Marina Pombar

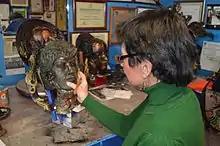
Pombar working on a bust of one of the Beatles at her workshop in Mexico City

In several interviews she stated that she had an interest in beauty and its composition from a young age and had always worked with her hands. However, it was not until later in life that she began an artistic career. She was working as a translator for PEMEX in Mexico when she decided to study art. Initially, she was interested in carving wood, and took a class. The instructor asked the class to copy a piece, and Pombar was the only one who made an exact copy. Despite this, she still did not realize she had talent. She also took some classes for beginners with the Escuela de Artesanías Mexicanas and Academy of San Carlos. At a sculpture workshop, she learned that there were names for the techniques that she was developing on her own. Ultimately, she asked Mexican artist Gabriel Ponzanelli to teach her, but he refused, stating that she had her own style and should work on developing that. He has supported her work in other ways, such as exhibitions. She belongs to no group, gallery or movement, but feels accomplished for what she has created.